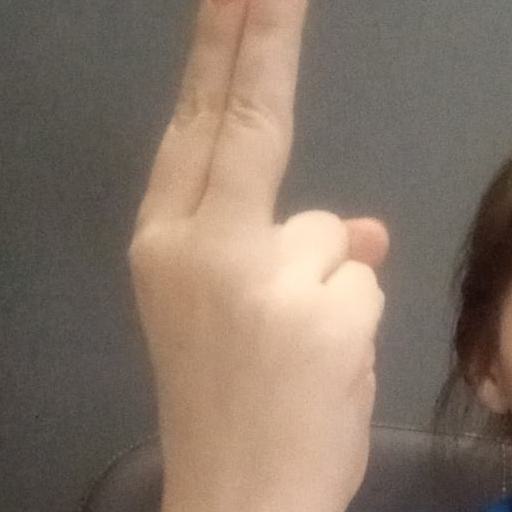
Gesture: two_up_inverted